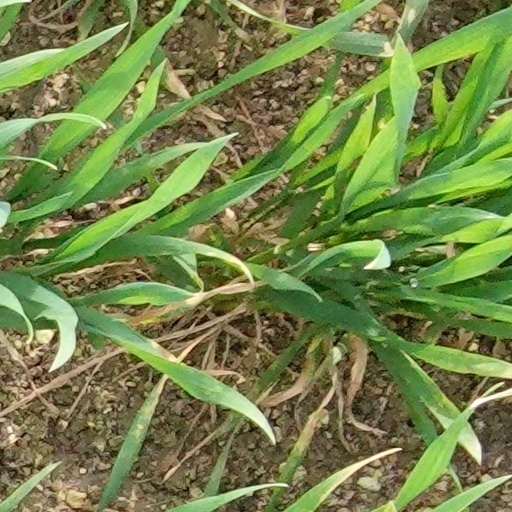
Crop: wheat